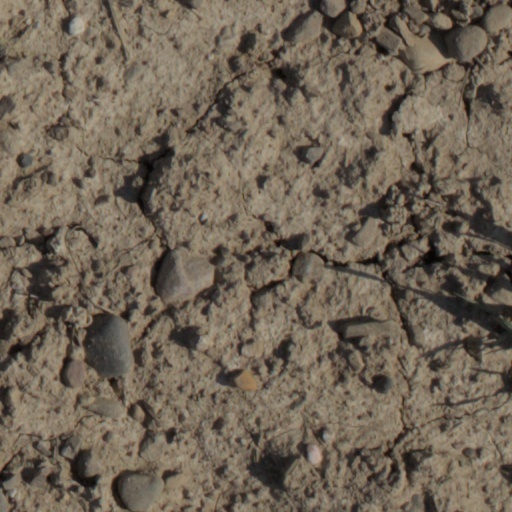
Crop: wheat